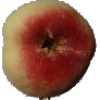
Label: peach_flat